Giacomo Manzù

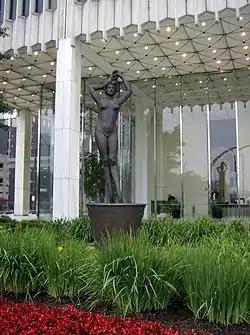
"Passo di Danza," Giacomo Manzù's eleven foot bronze sculpture, modeled on his wife, in Detroit near Woodward Avenue and Fort Street

Giacomo Manzoni (22 December 1908 – 17 January 1991), known professionally as Giacomo Manzù, was an Italian sculptor.